Kumarpal Desai

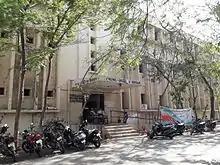
School of Languages where Desai served as director and professor

Kumarpal Desai was born on 30 August 1942 at Ranpur to Balabhai Desai whose nom-de-plume was Jaybhikhkhu, a prolific Gujarati writer; and Jayaben. His family is native of Sayla. He joined H. K. Arts College. He completed BA and MA in 1963 and 1965 respectively from Gujarat University with Gujarati as a major subject.